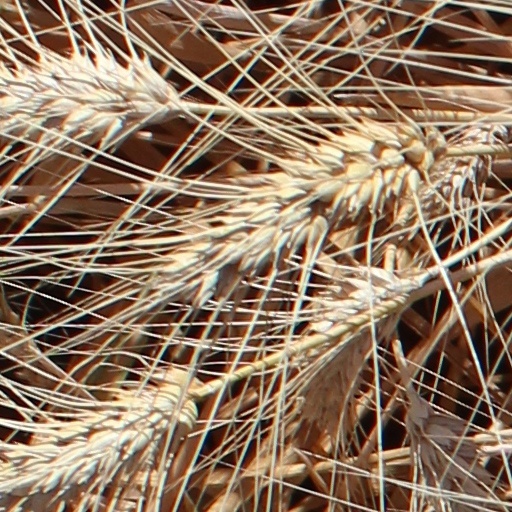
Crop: wheat